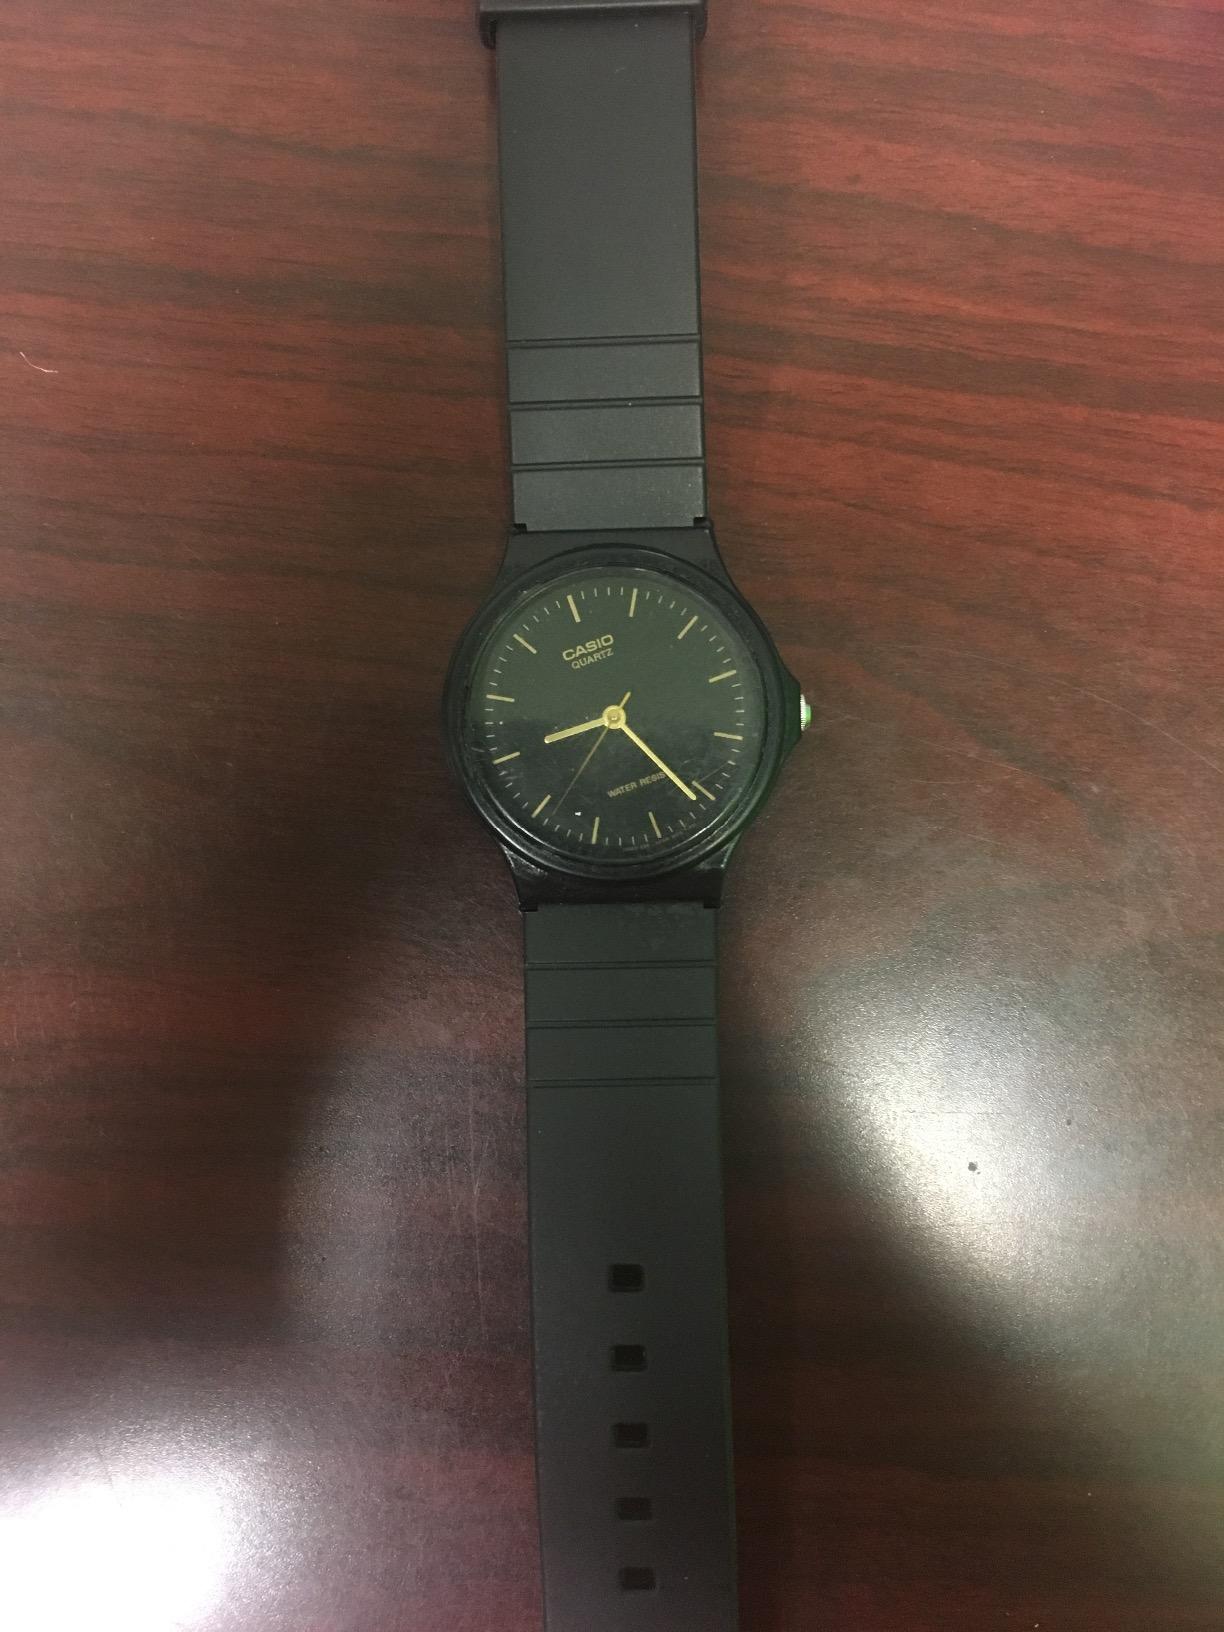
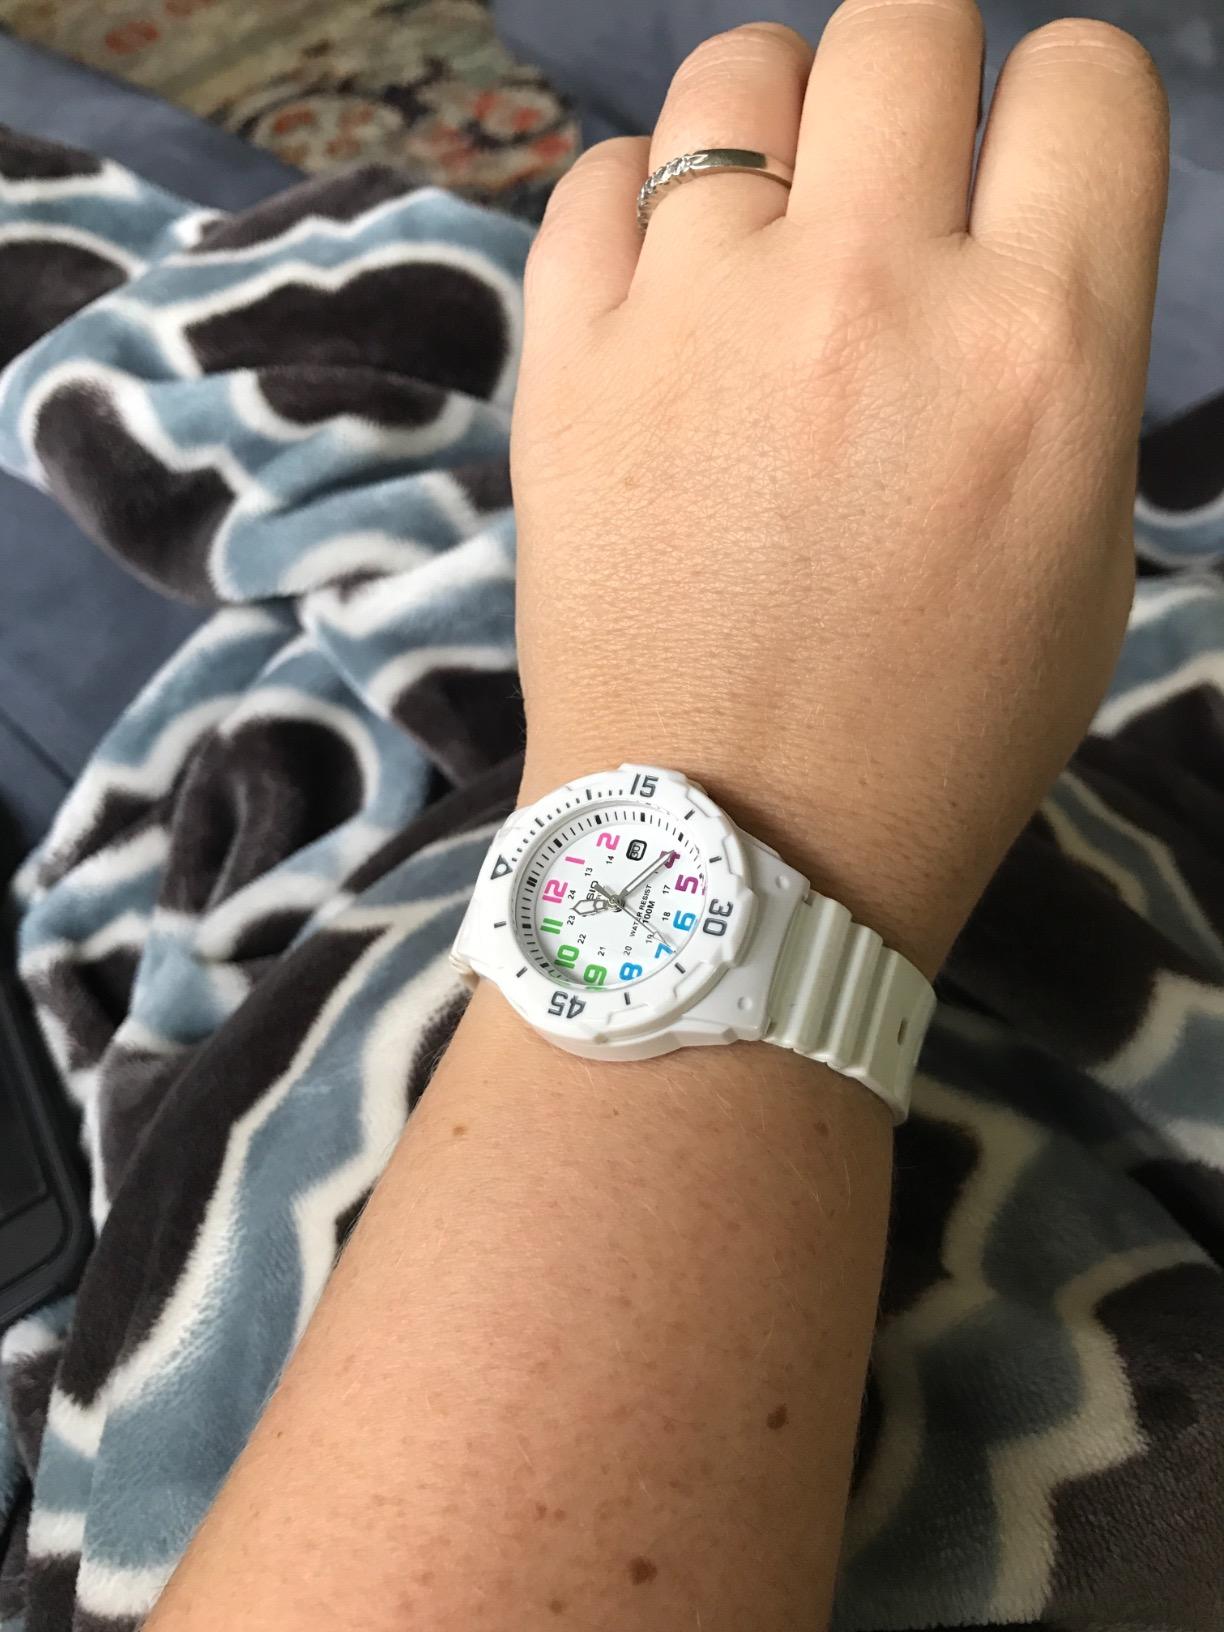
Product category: accessories_watch
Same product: no